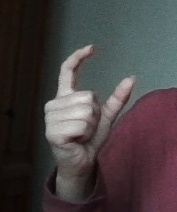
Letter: nun